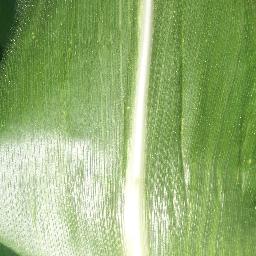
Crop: corn
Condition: (maize)_healthy